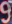
Number: 9